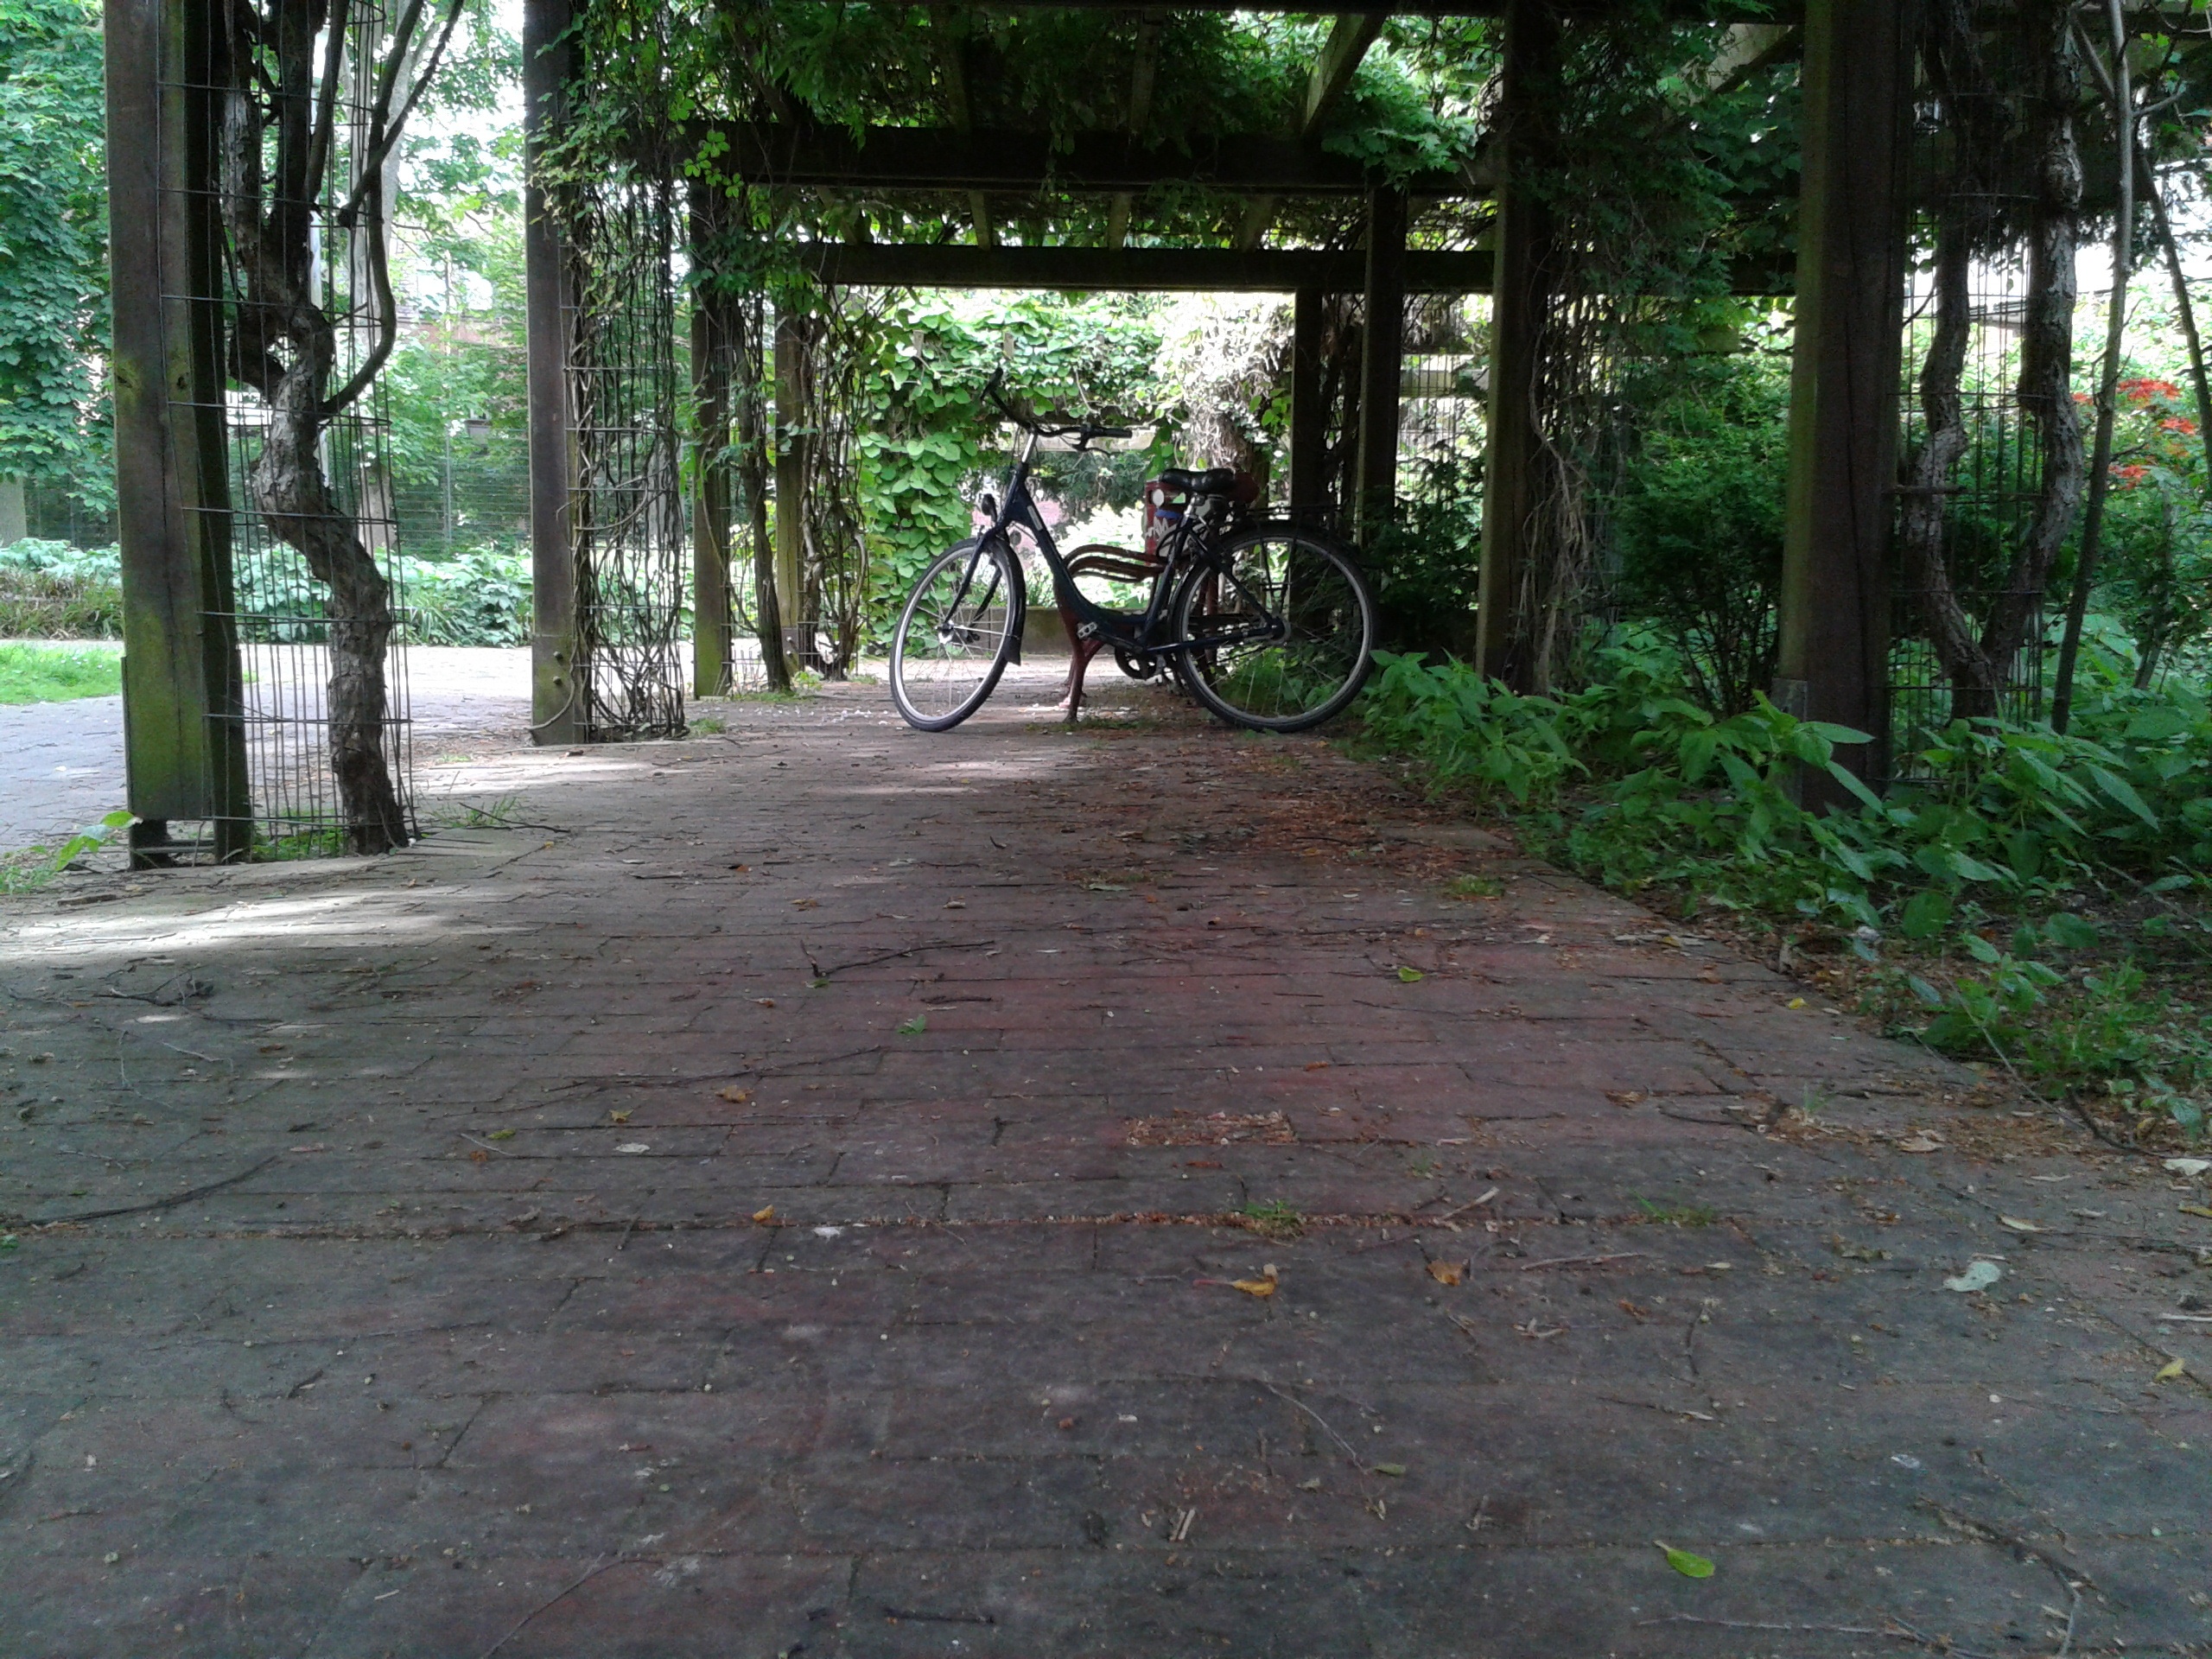
tree, trail, walkway, park, estate, woodland, yard